Breton Women at a Pardon

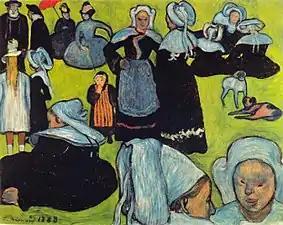
"Breton Women in the Meadow". Émile Bernard, 1888

"Breton Women at a Pardon" was first exhibited at the Salon in 1889, where it drew acclaim and won the Grand Prise. It is often compared to Paul Gauguin's at the time controversial 1888 "Vision After the Sermon" and Émile Bernard's 1888 "Breton Women in the Meadow" (clearly inspired by Dagnan-Bouveret), as much for contrast in approach and in critical reaction, as for their thematic and compositional similarities. Gauguin and Bernard were seen as radicals at the time and disdained at the Salon.